Quetzaltenango Department

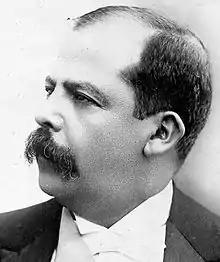
Former president Manuel Estrada Cabrera, a native of Quetzaltenango

The average temperature in the department of Quetzaltenango varies between , however there is wide variation due to the great difference in altitude in various parts of the department. On the lower Pacific slopes the temperature can reach as high as , while temperatures as low as have been recorded at higher altitudes.